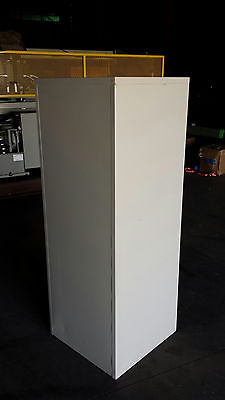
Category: cabinet